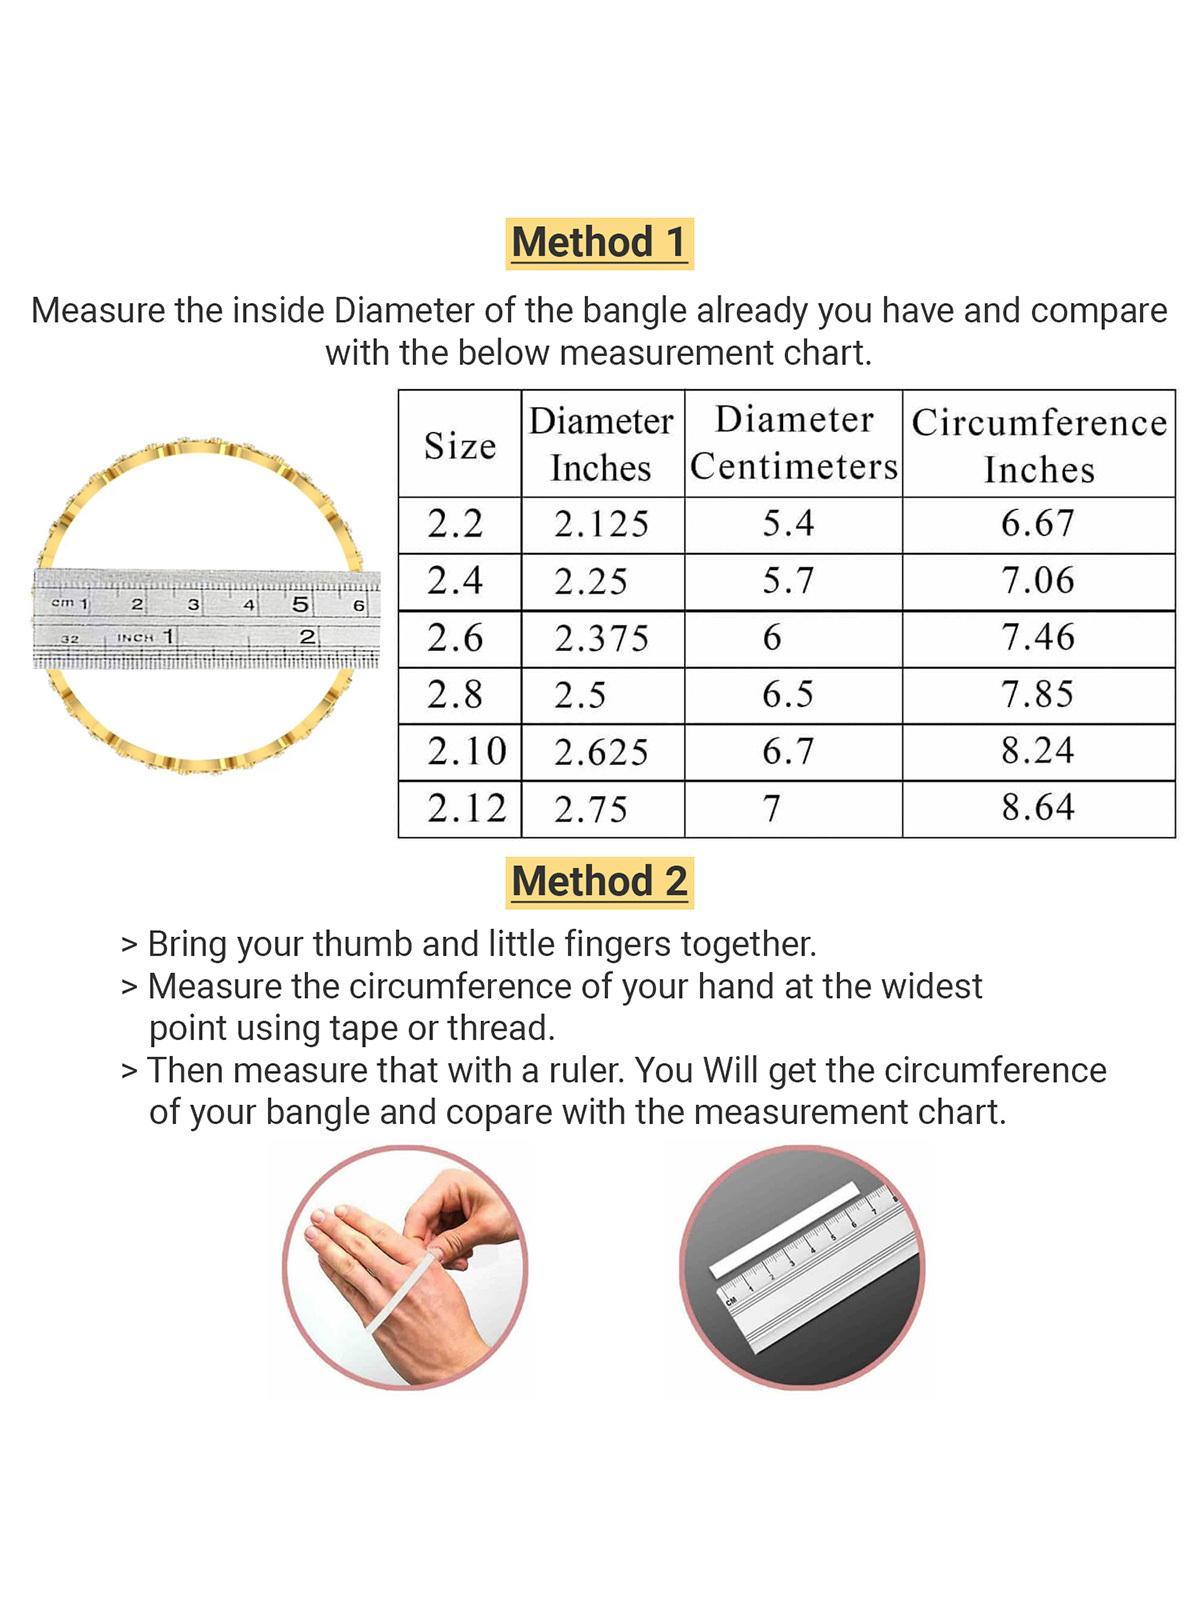
Sukkhi Graceful Gold Plated Multicolor White AD Stones Studded Set of 4 Thin Bracelet Bangle Set Jewellery for Women & Girls|Latest Design|Birthday Anniversary Gift for Women|B105903_2.4
Type: Bracelets & Bangles
Brand: Sukkhi
Price: Rs. 372
 Step into grace with the Sukkhi Graceful Gold Plated Thin Bracelet Bangle Set for Women & Girls. This set of four captivates with a delightful blend of multicolor hues and white AD stones, showcasing the latest design trends. The gold-plated finish adds a touch of sophistication to any ensemble. Sized at 2.4, 2.6 and 2.8, these thin bracelets make for a perfect birthday or anniversary gift, celebrating contemporary style and timeless beauty for the special women in your life.Disclaimer:There may be slight variation in shade and colour due to photographic effects and monitor settings
Included: 4 Bangles